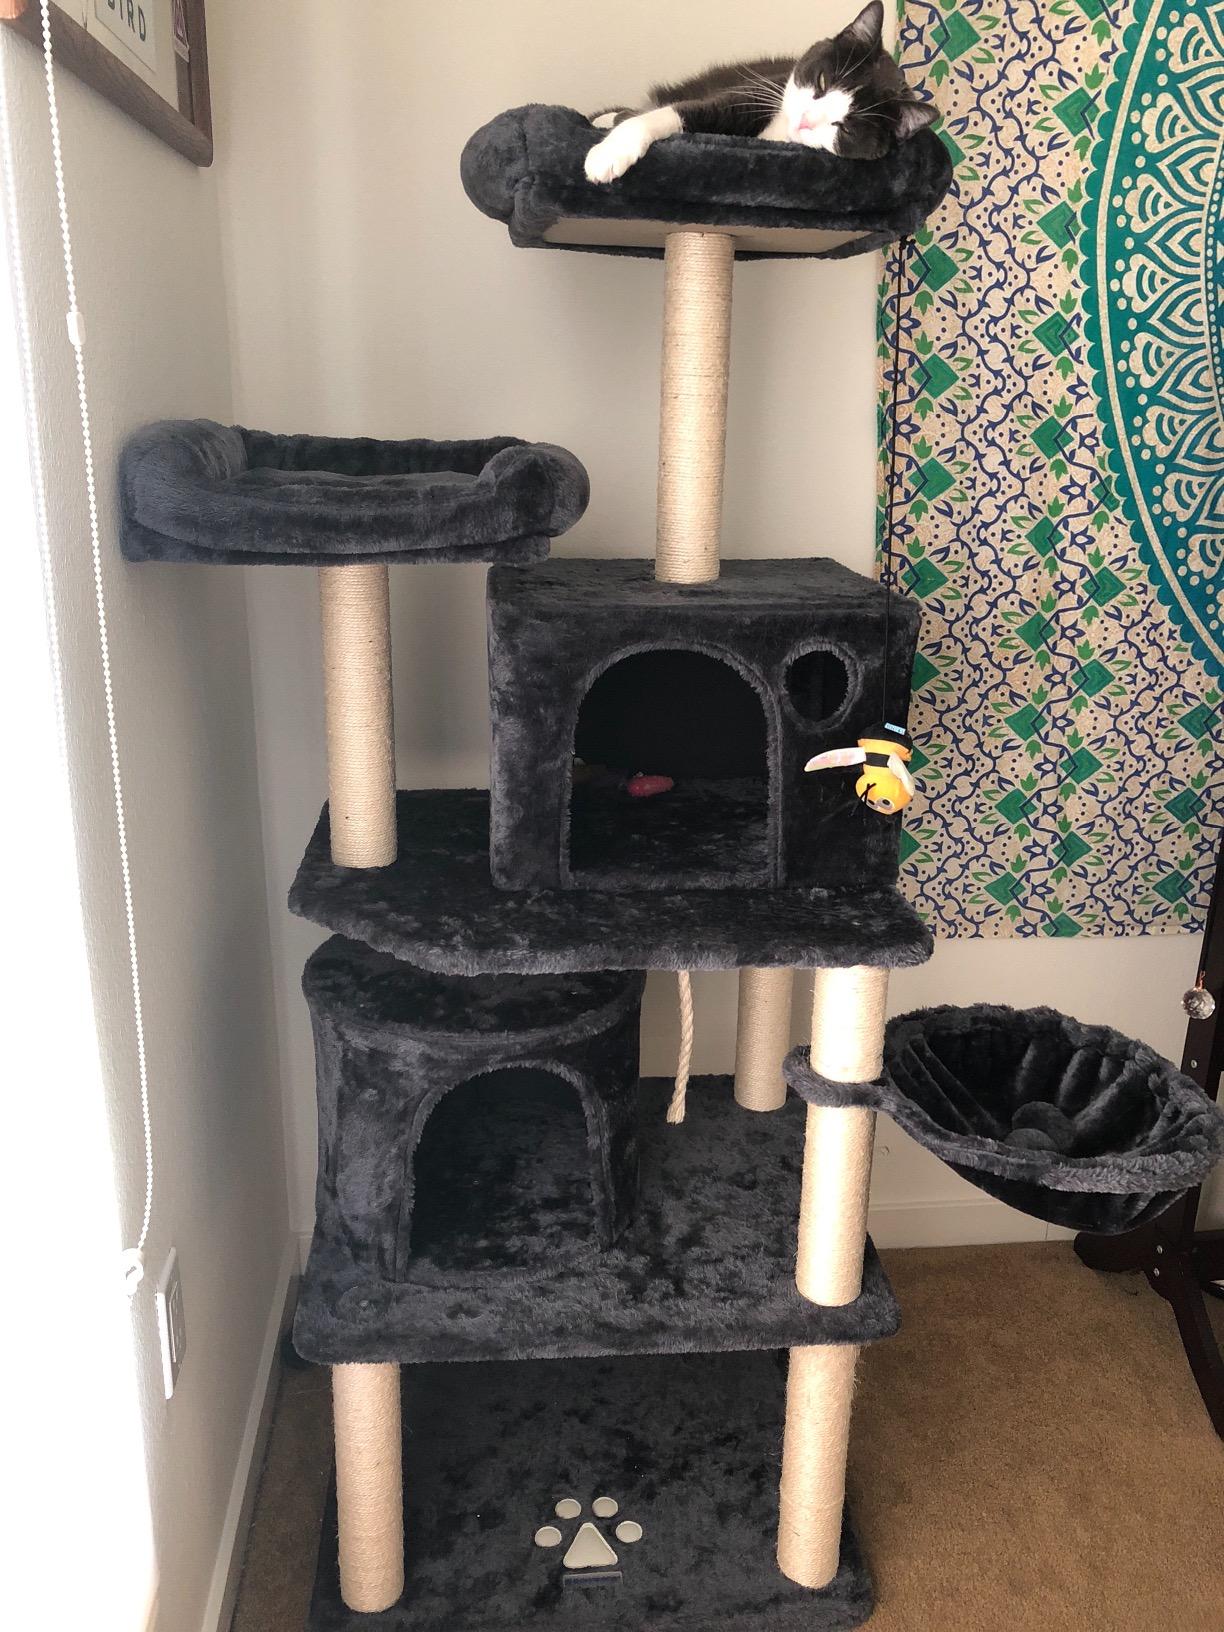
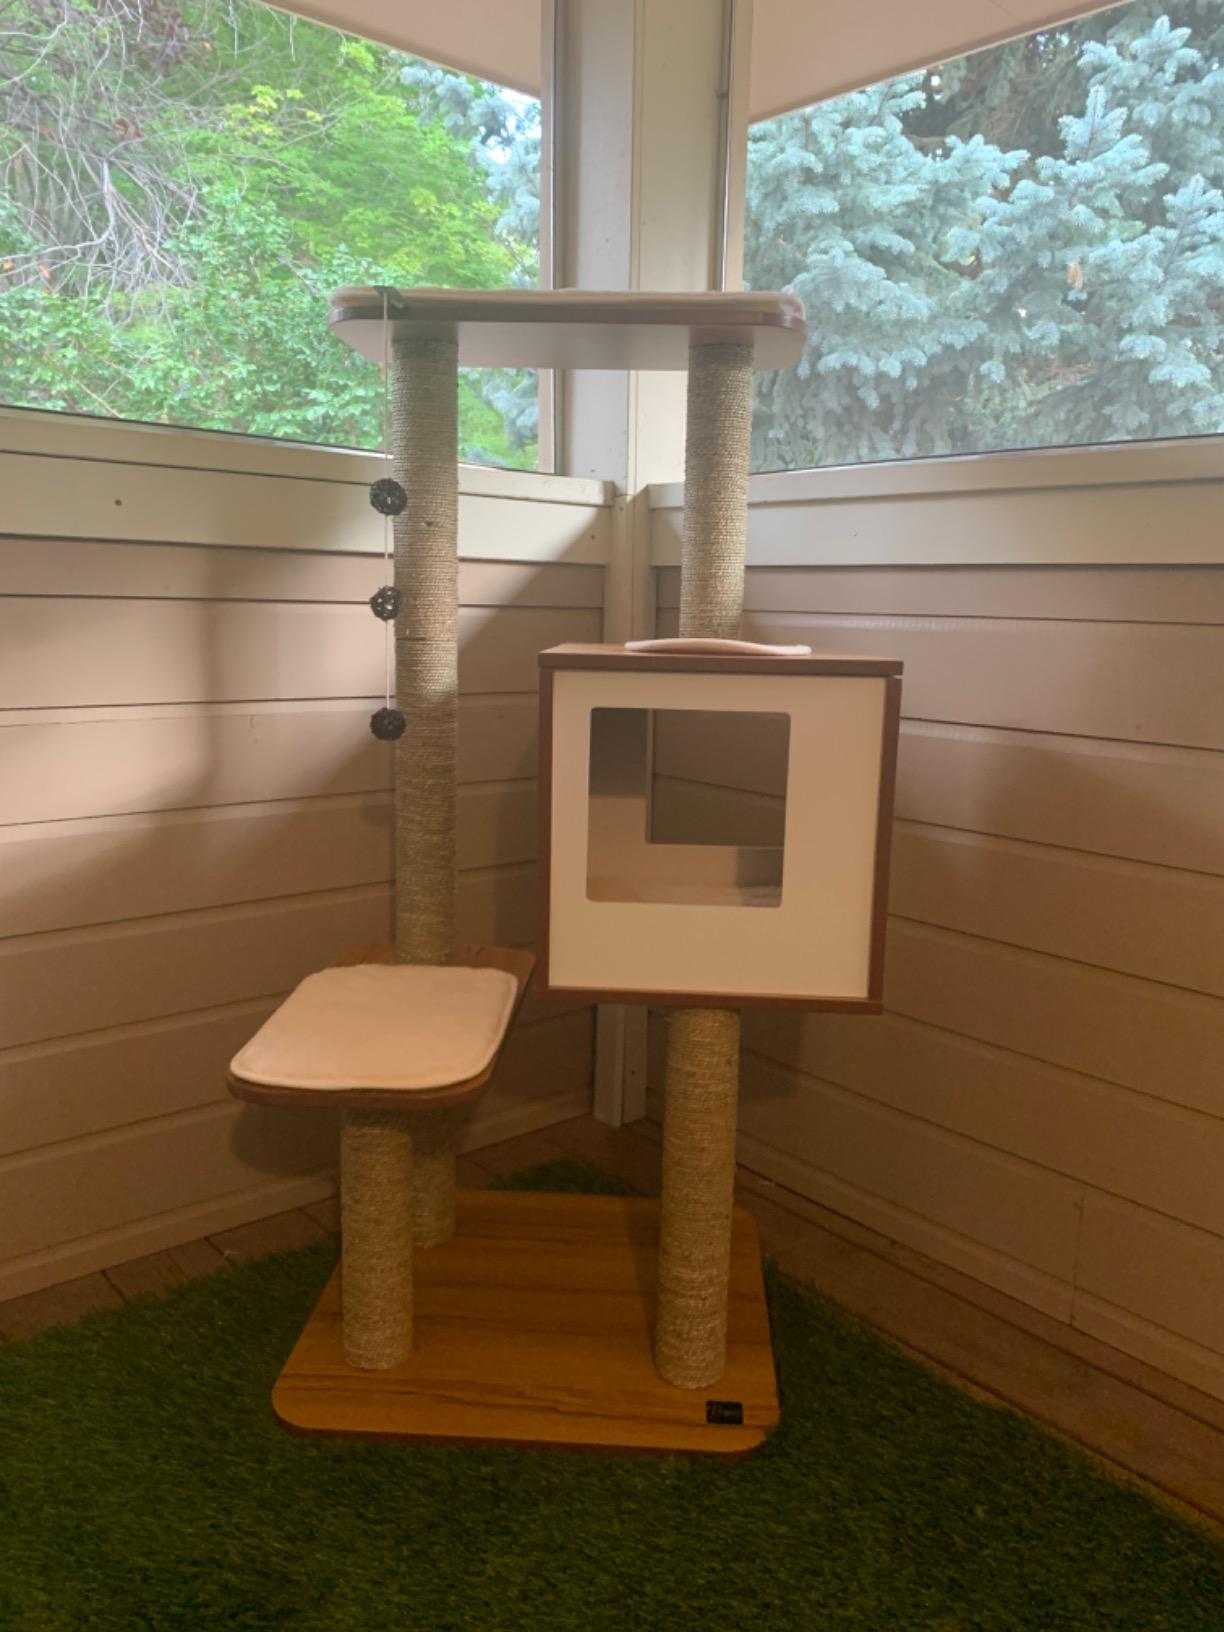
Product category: items_cat tree
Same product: no